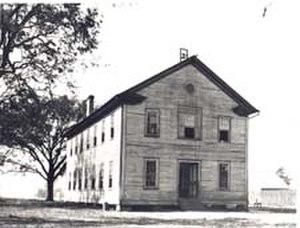
la Howard School en 1867
L'université d'État de Fayetteville est une université publique américaine située à Fayetteville en Caroline du Nord.